Chasing Static

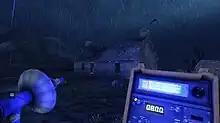
Gameplay screenshot

"Chasing Static" is an adventure game in which the player controls Chris Selwood in first person, and progresses through open-ended exploration of the game world to discover items and solve inventory-based puzzles. The game lacks conventional mechanics including combat or failure states including death, although the player can be chased by a mysterious entity. The gameplay makes use of a 'Frequency Displacement Monitoring Device' to perform what Hamley describes as 'sonic exploration', allowing the player to change the frequencies of a radio device to locate areas known as 'echoes' that provide the player with knowledge to solve puzzles and discover new information.